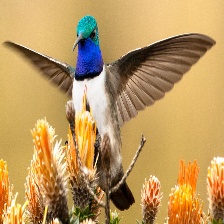
Species: ECUADORIAN HILLSTAR
Scientific name: OREOTROCHILUS CHIMBORAZO
ImageNet parent category: hummingbird